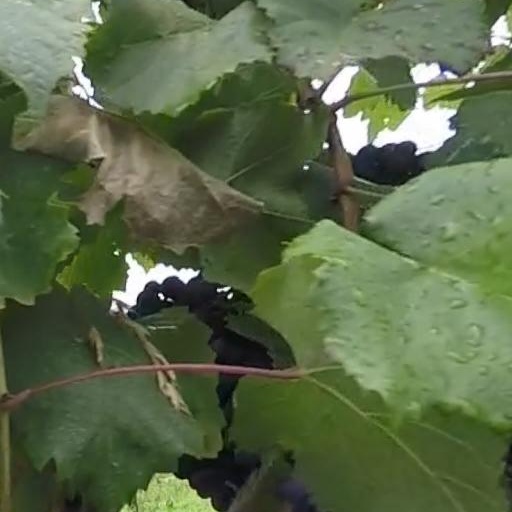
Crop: grape